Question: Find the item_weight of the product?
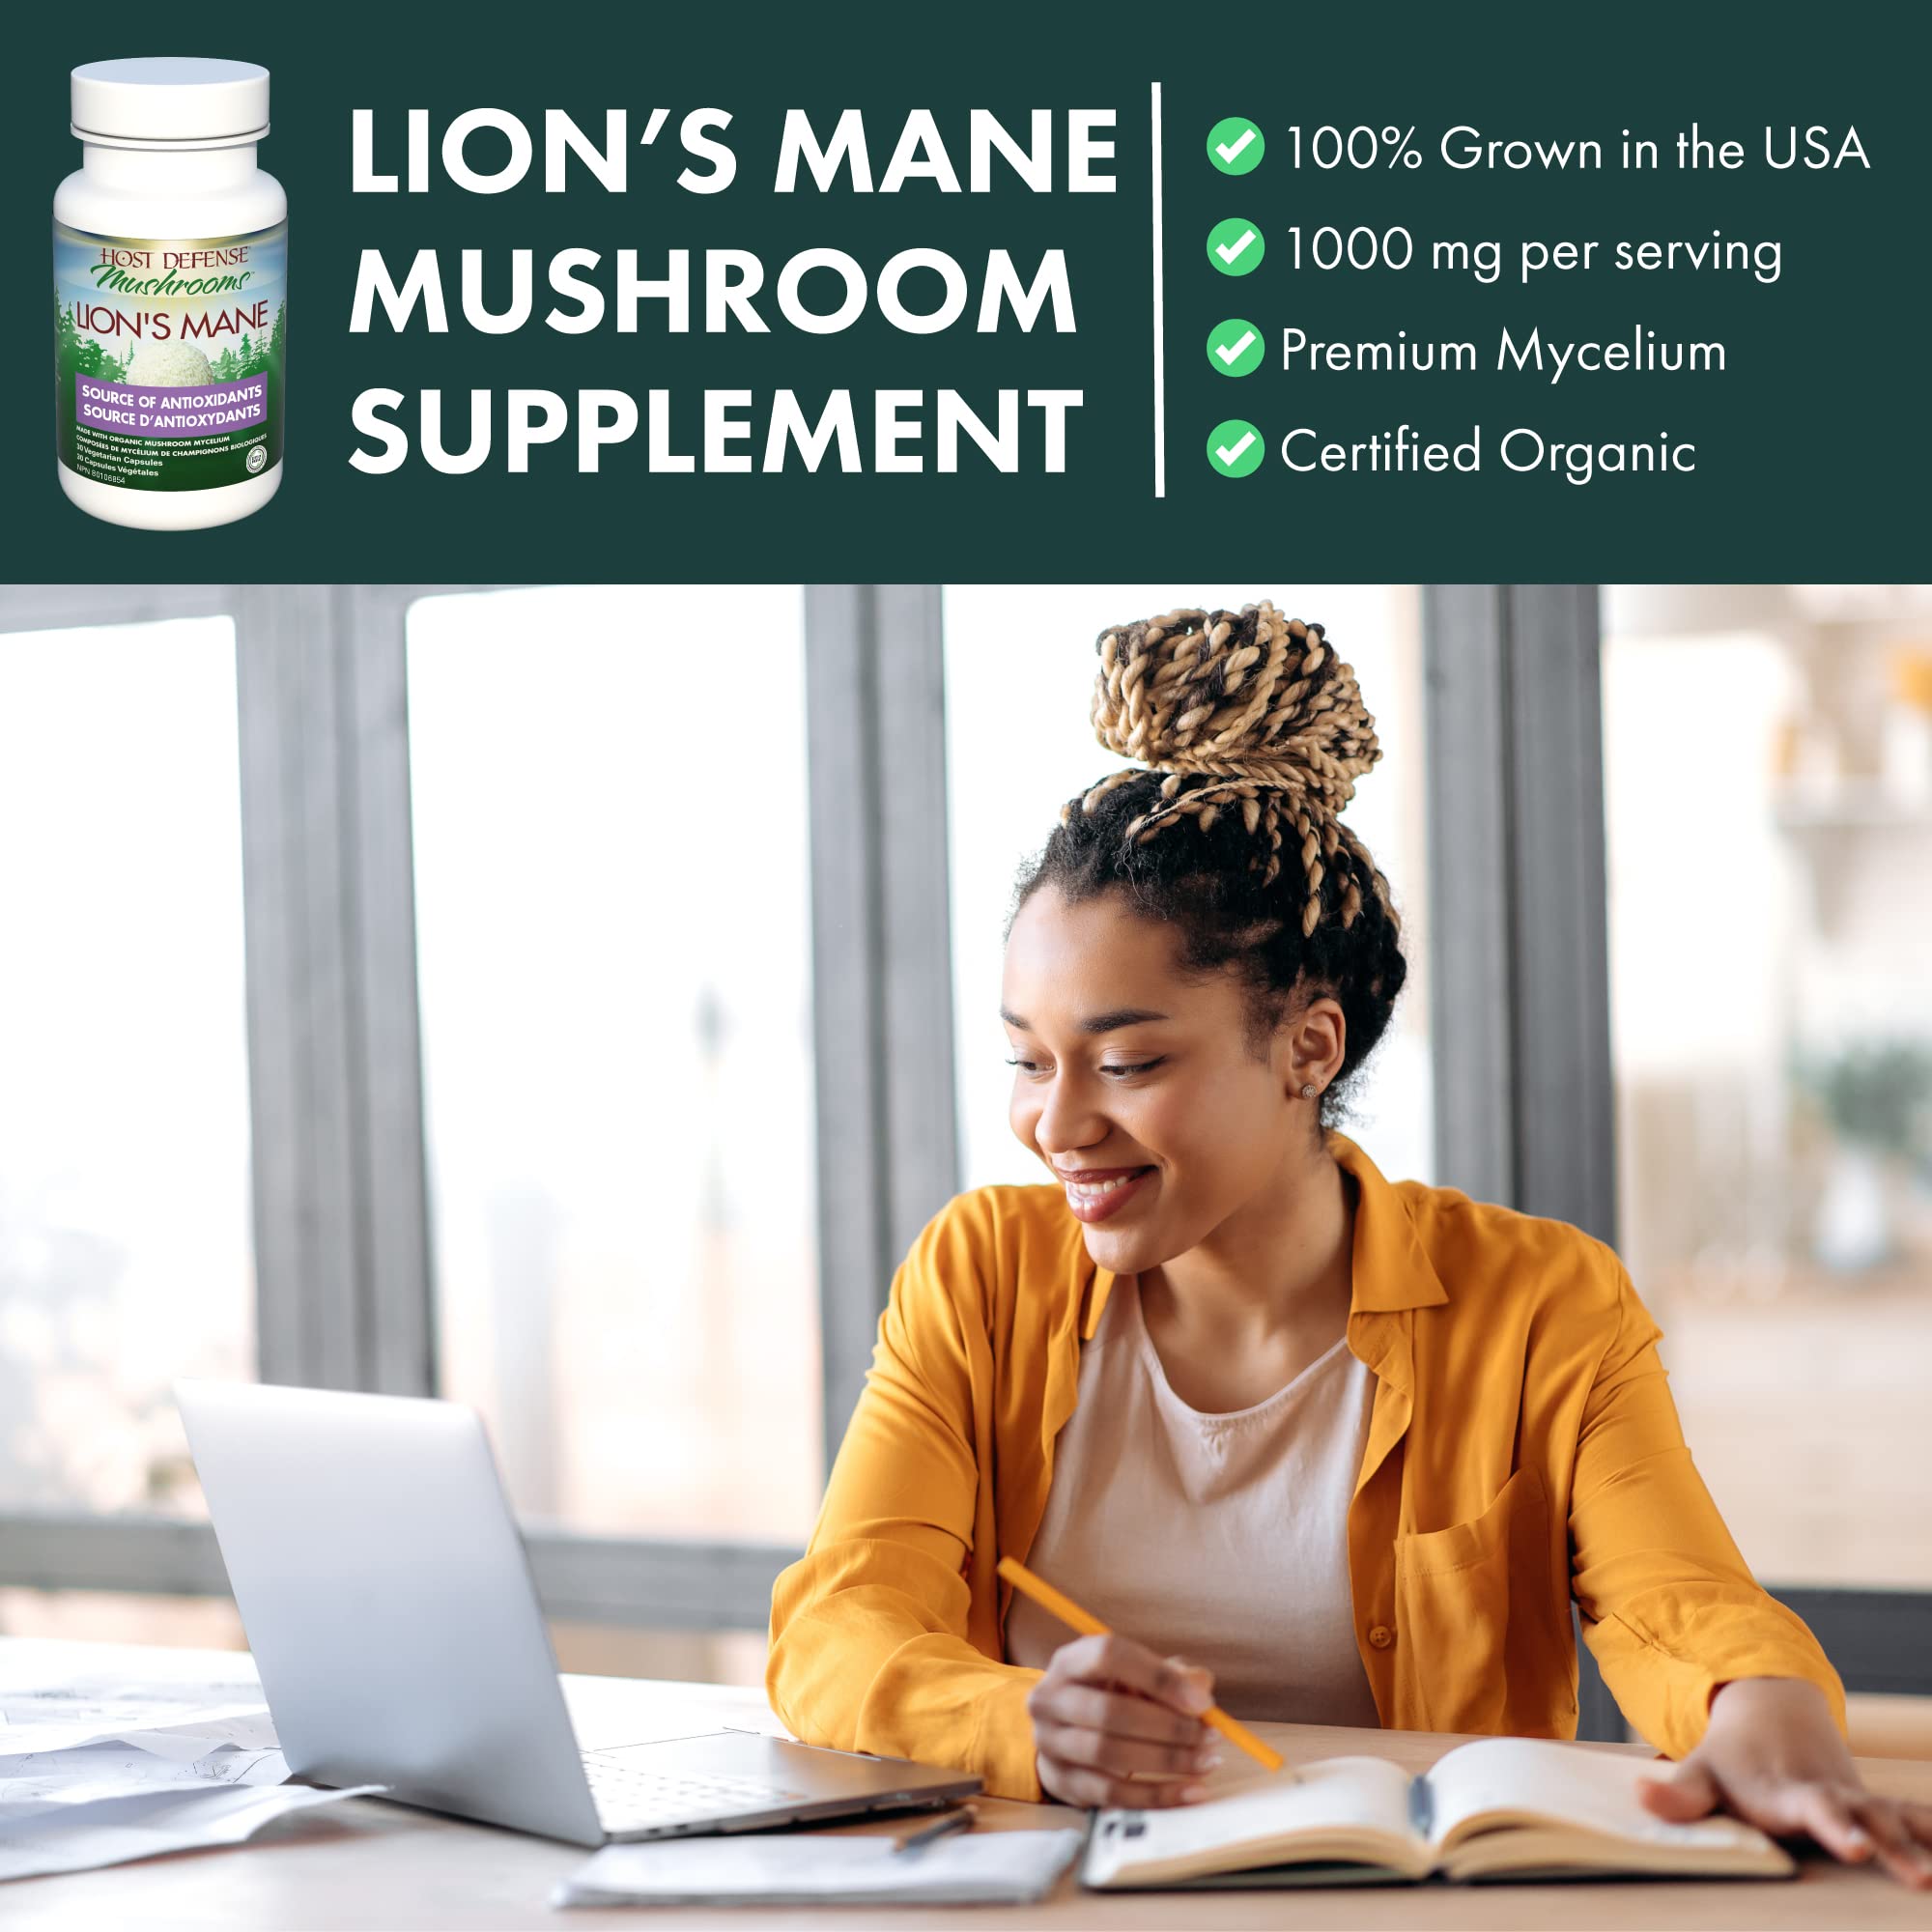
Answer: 1000.0 milligram